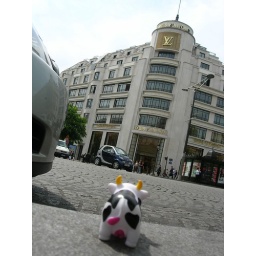
to cross the road by herself!